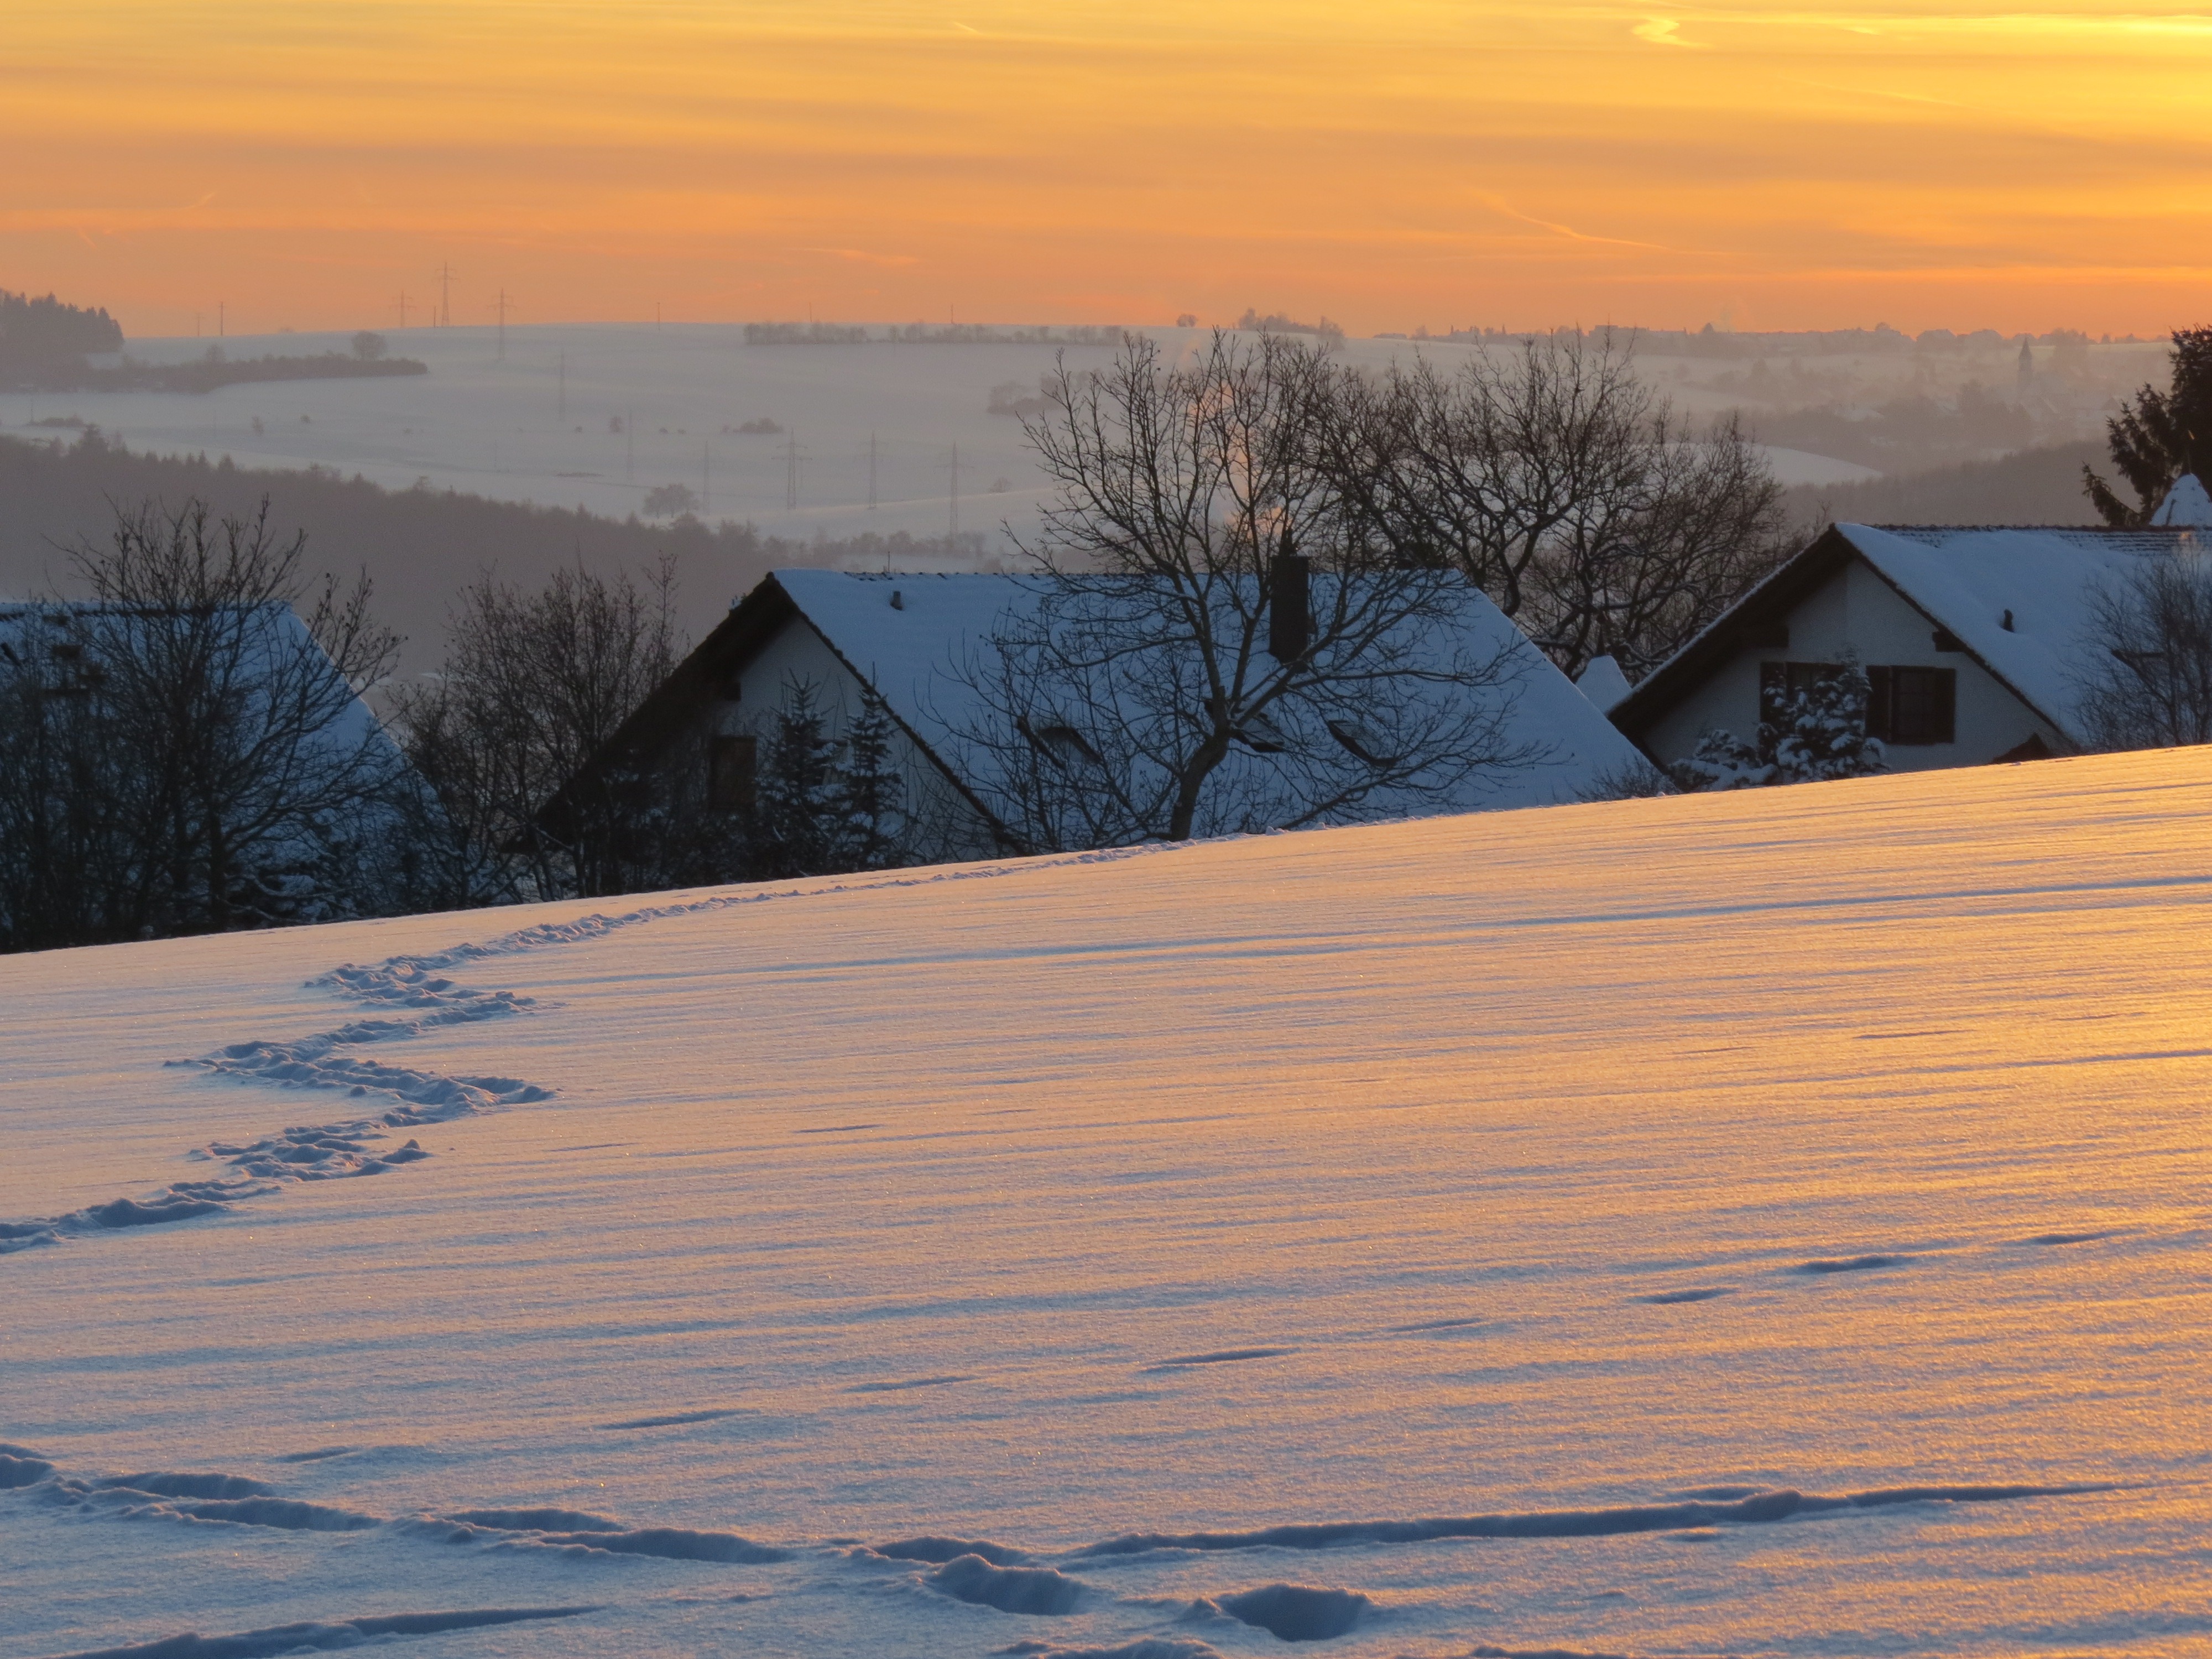
landscape, sand, mountain, snow, winter, sky, wood, sunrise, sunset, sunlight, morning, frost, dawn, city, dusk, ice, evening, reflection, weather, cozy, season, homes, wintry, abendstimmung, traces, winter mood, snow landscape, tracks in the snow, natural environment, snow tracks